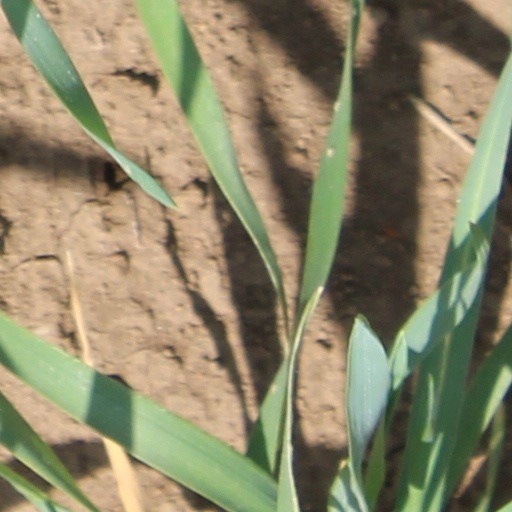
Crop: wheat